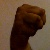
The image shows a hand gesture representing the letter 'M' in Indian Sign Language.